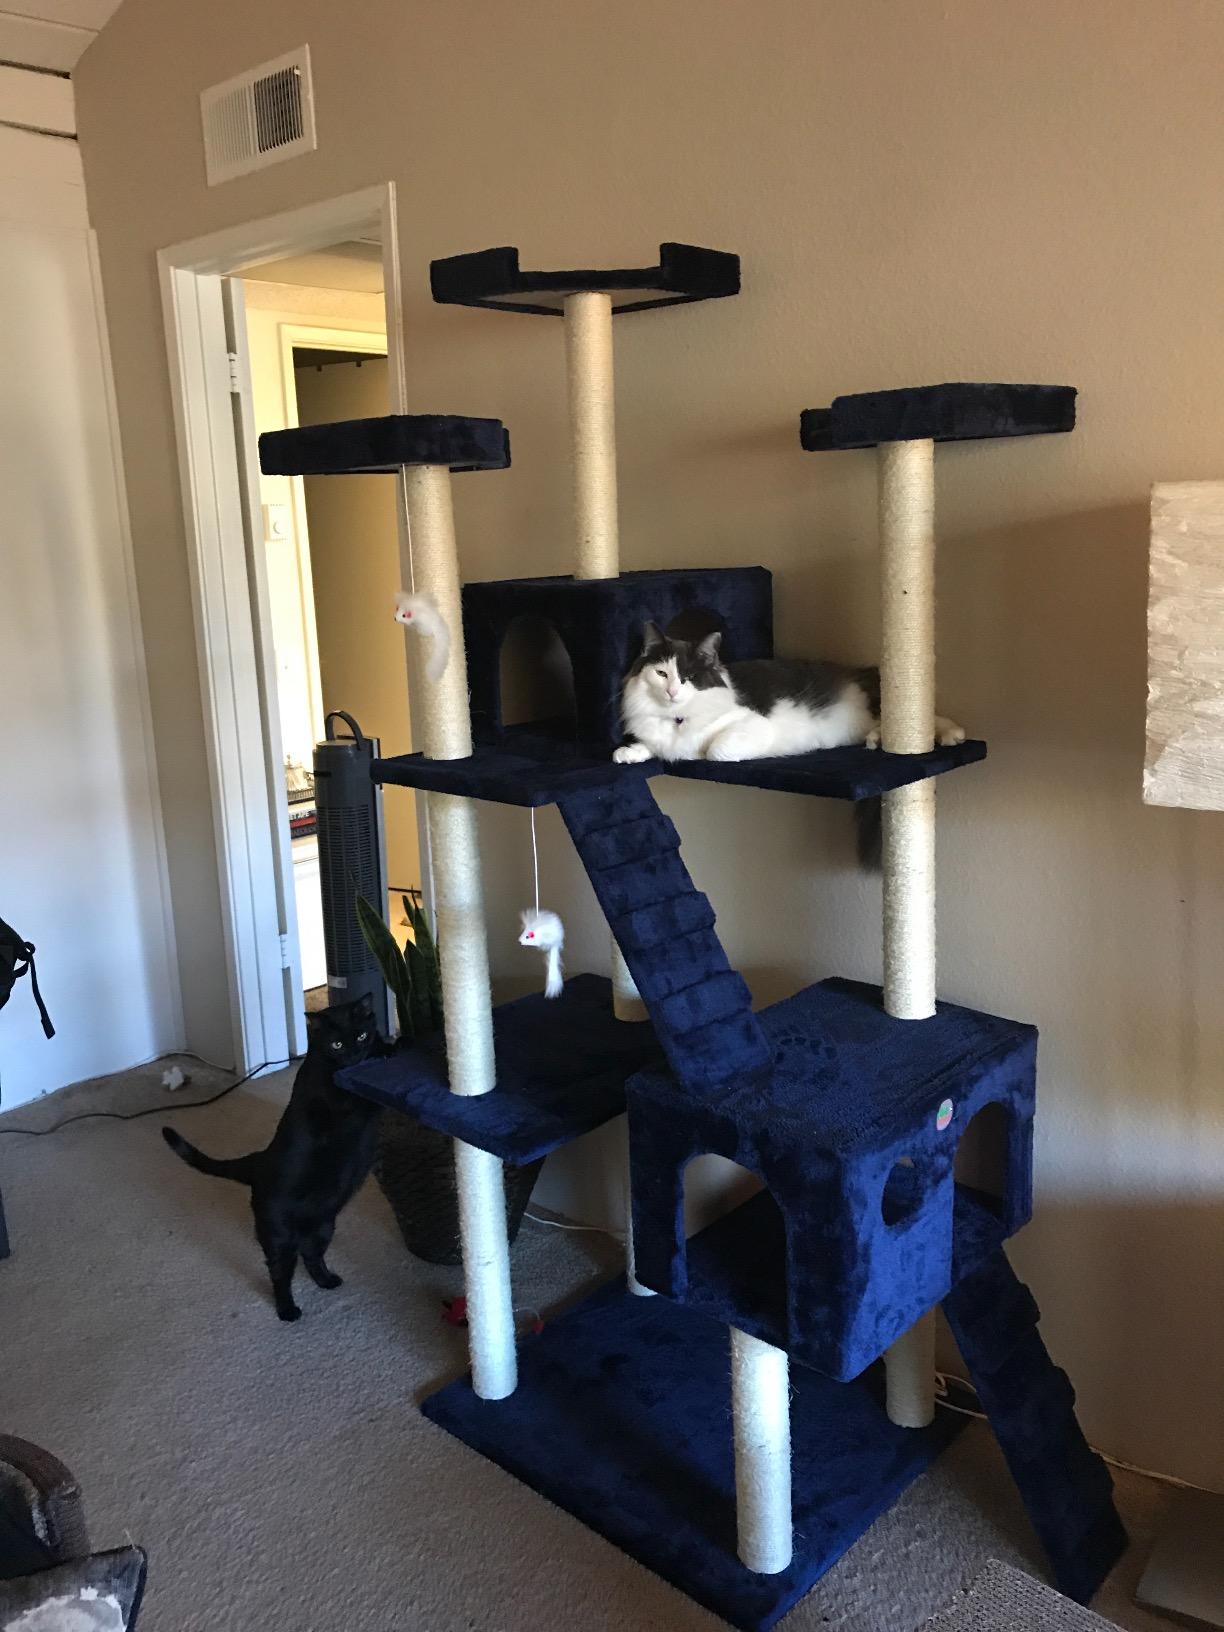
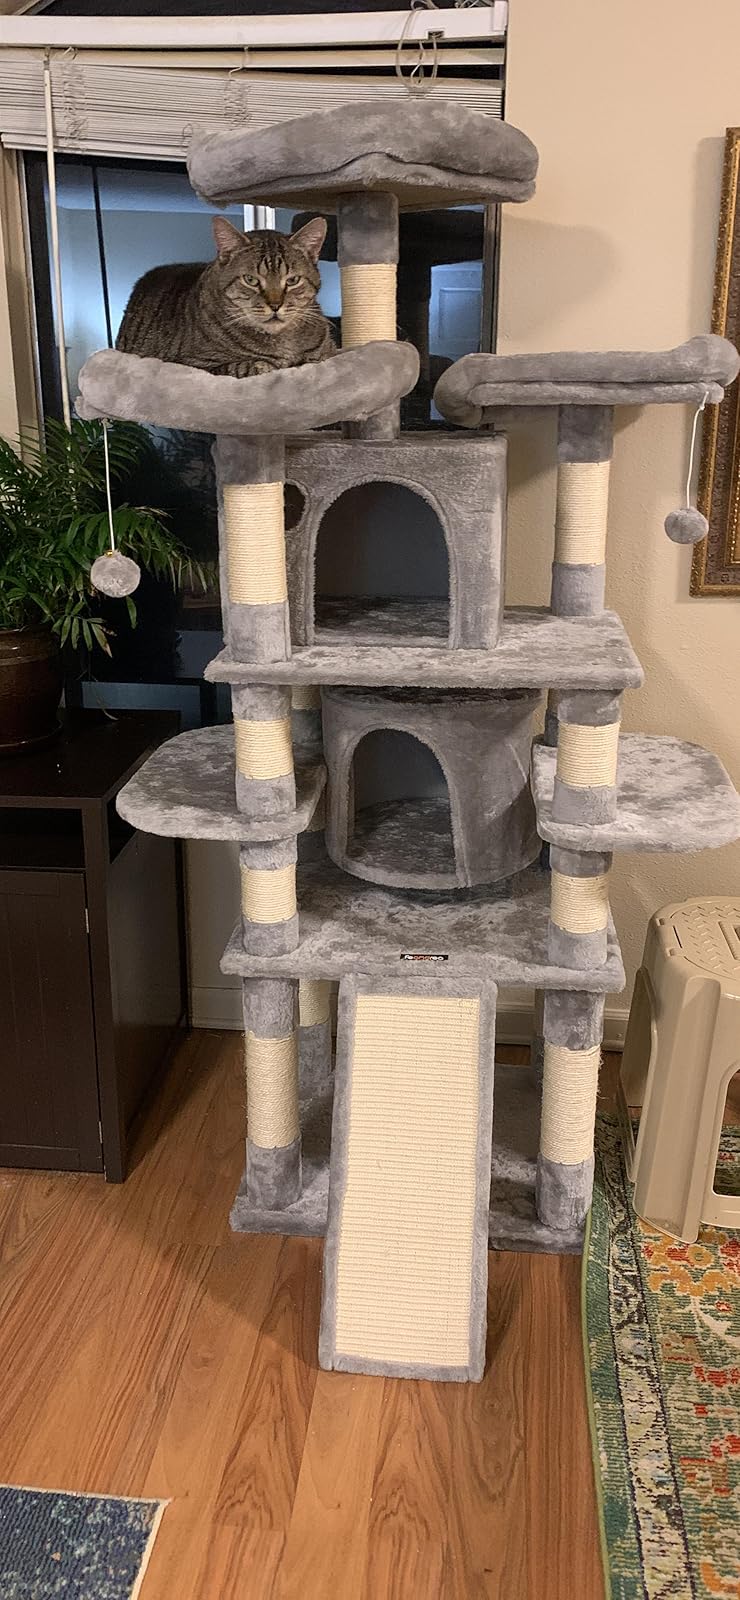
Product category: items_cat tree
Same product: no